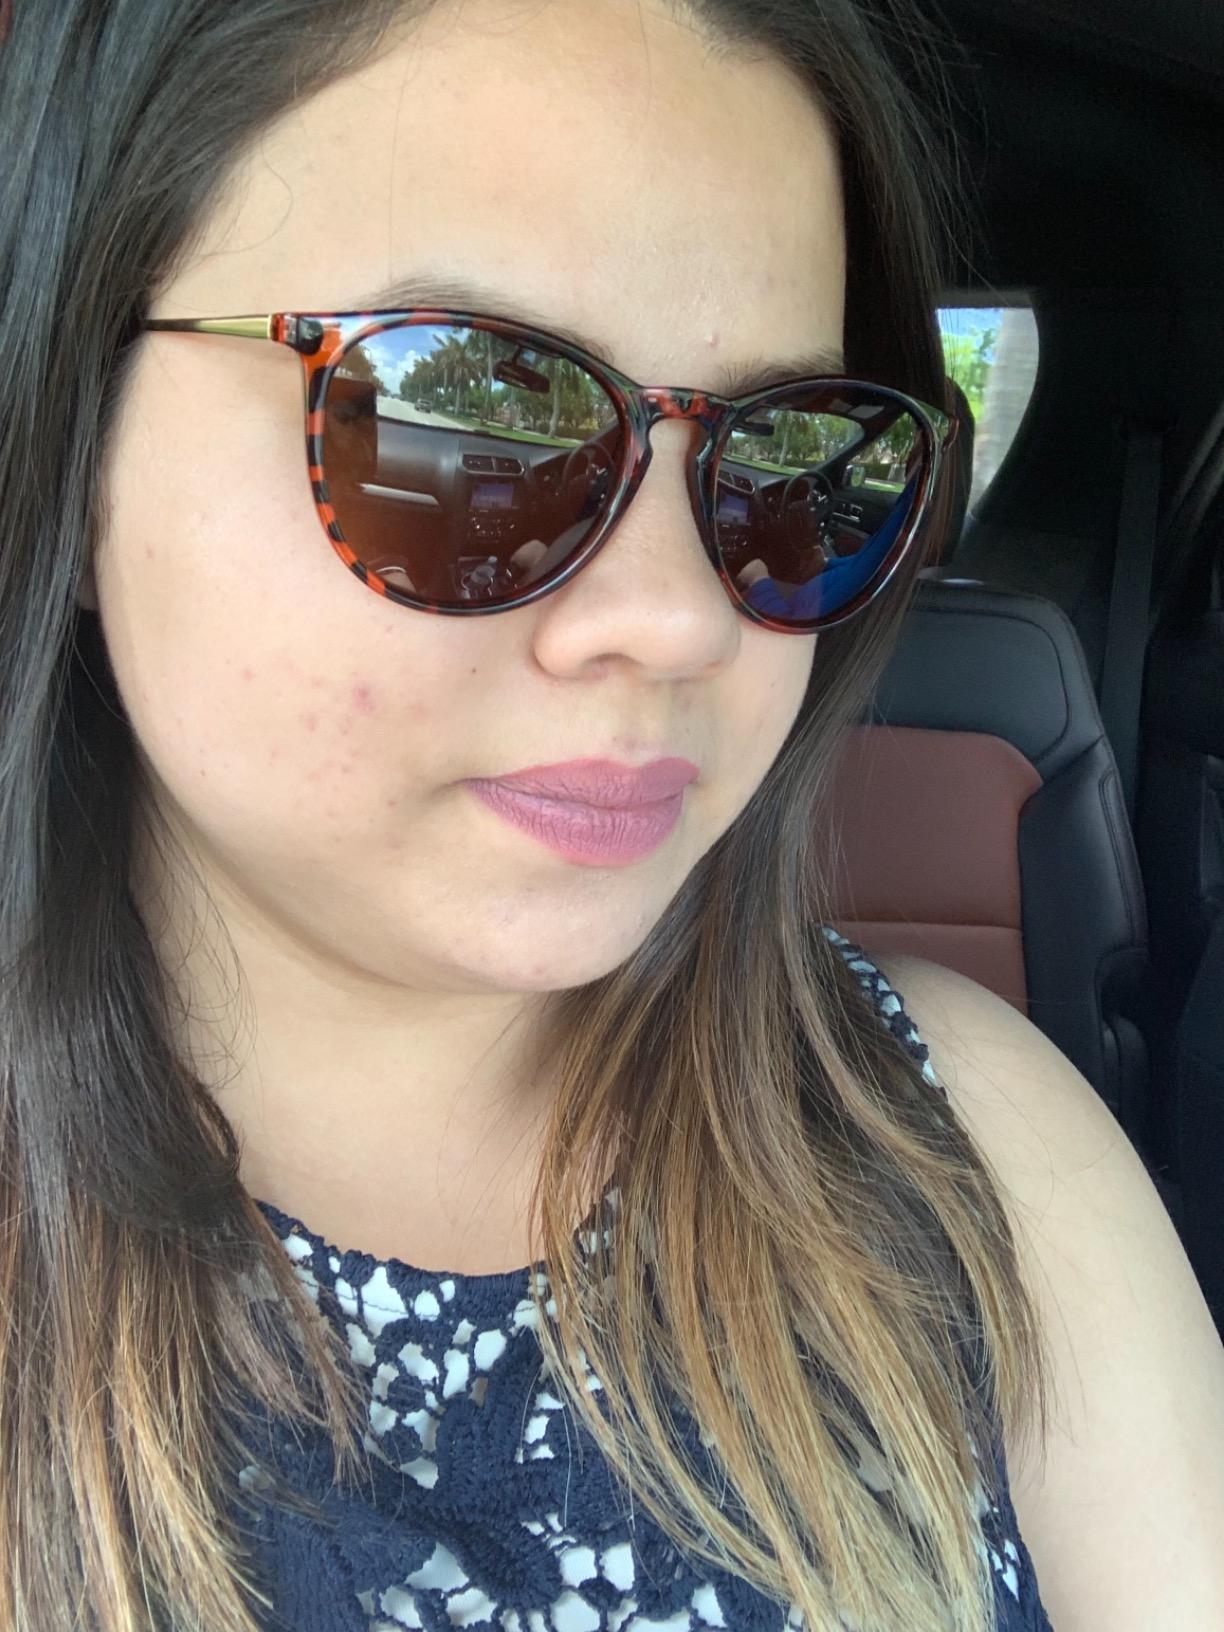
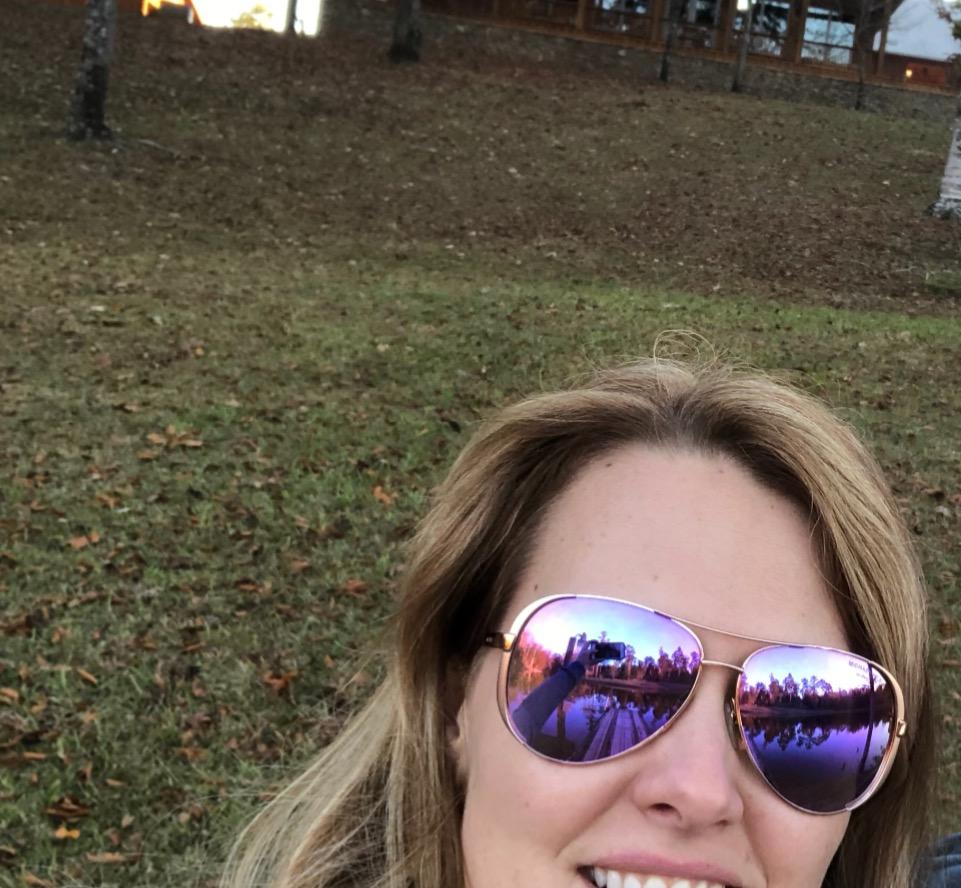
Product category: accessories_sunglasses
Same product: no